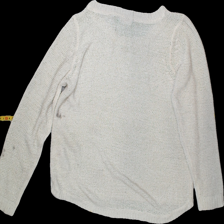
View: back
Type: Shirt
Category: Ladies
Brand: Not Applicable
Colors: White
Material: 76%acryl 24%nylon
Size: XL
Trend: No trend
Stains: No
Price range: <50
Recommended usage: Reuse